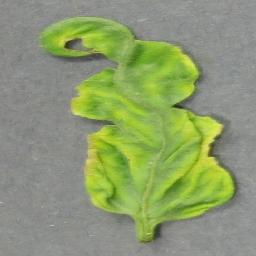
Label: Tomato___Tomato_Yellow_Leaf_Curl_Virus